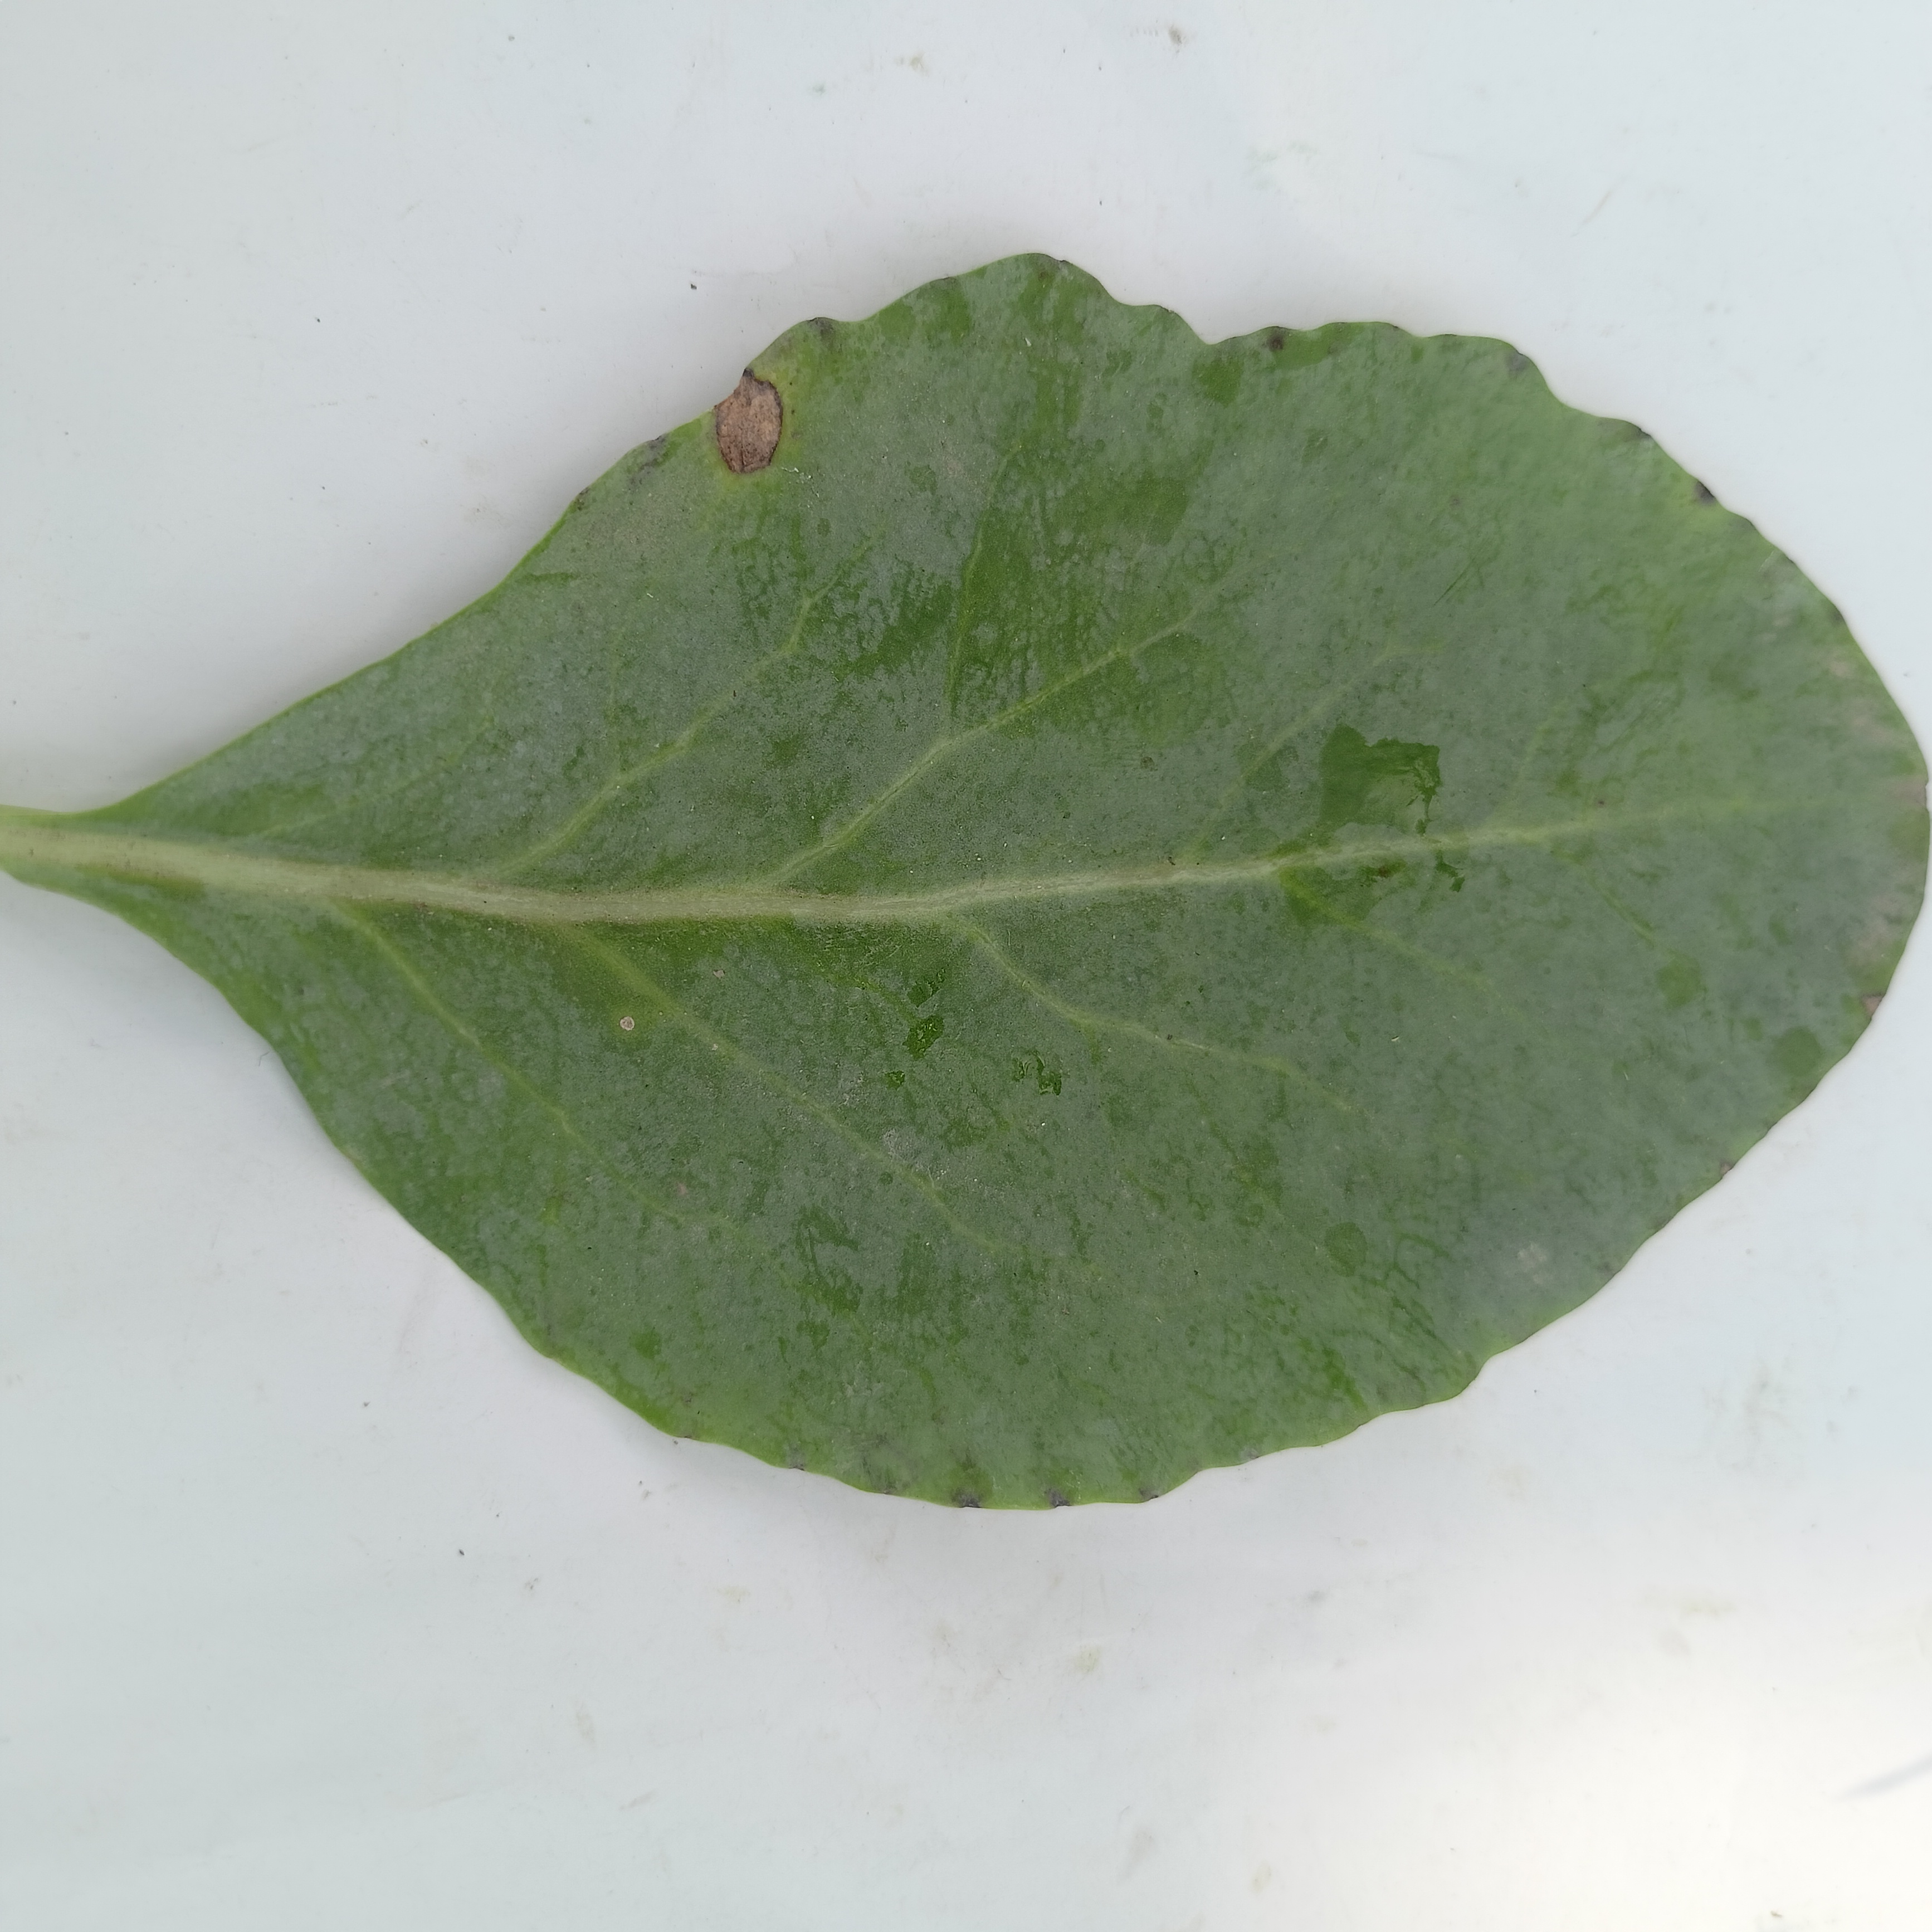
Label: Healthy